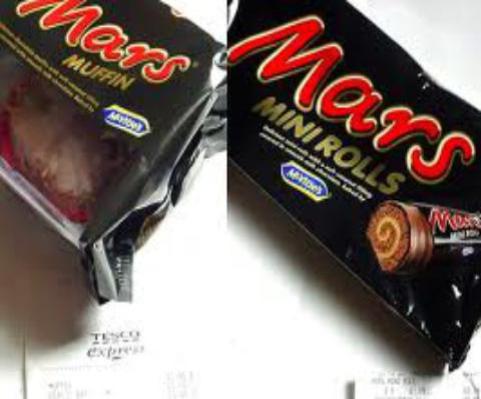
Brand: mars muffin
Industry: Food